Joseph Kramm

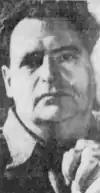
Joseph Kramm in 1952 AP wire photo

Joseph A. Kramm (September 30, 1907 – May 8, 1991) was an American playwright, actor, and director. He received the Pulitzer Prize for Drama in 1951 for his play "The Shrike", later adapted into a motion picture of the same title in 1955. His wife, stage actress Isabel Bonner, died of a brain hemorrhage while performing his play in 1955.